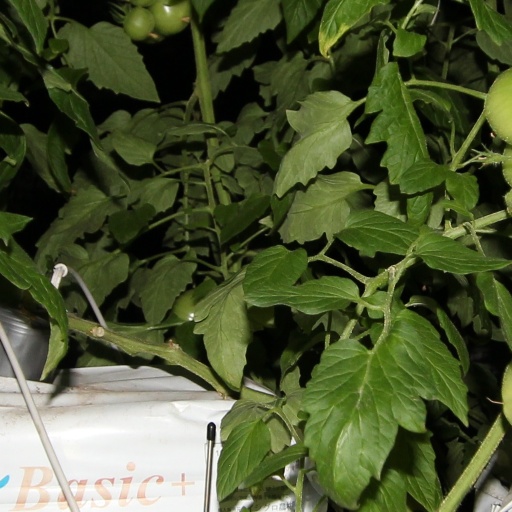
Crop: tomato